Katyna Ranieri

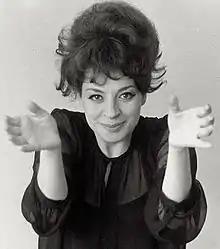
Katyna Ranieri in 1962

Caterina Ranieri (31 August 1925 – 3 September 2018), known professionally as Katyna Ranieri, was an Italian singer.